Architecture of Toronto

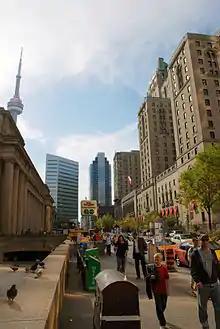
Downtown Toronto from Front Street, with the CN Tower (left background), Union Station (left foreground), Simcoe Place (centre), and Fairmont Royal York (right) in view in 2007. Architecture in Toronto can be described as an eclectic combination of various architectural styles.

The architecture of Toronto is an eclectic combination of architectural styles, ranging from 19th century Georgian architecture to 21st century postmodern architecture and beyond.